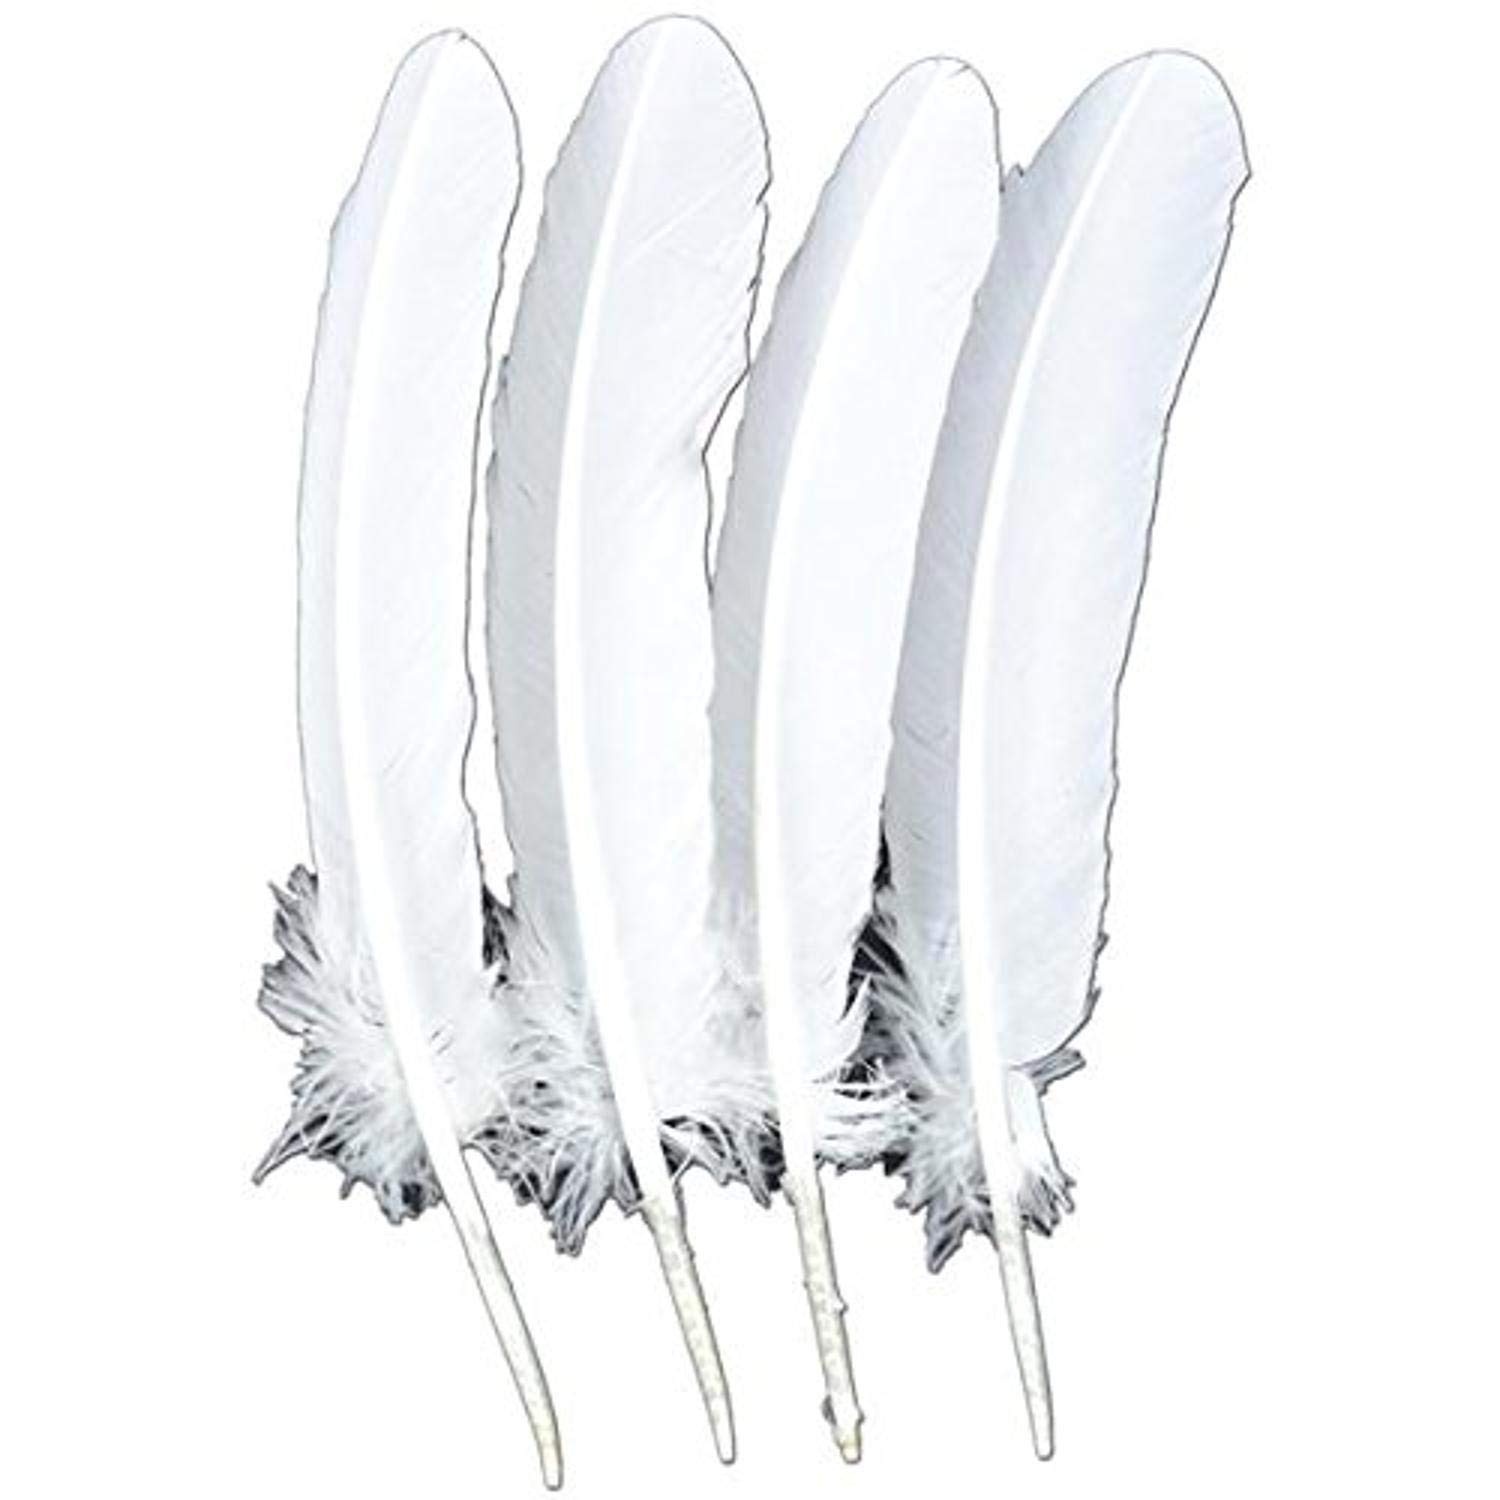
Touch of Nature 4-Piece Turkey Feather for Art and Craft, 12.25 to 13-Inch, White
Four Vibrant Turkey Feather Rounds Perfect for Crafting or Home Décor Projects Dyed Feathers are not Colorfast Made in China Item Weight: 0.0625 pounds Item Dimensions: Width: 2 inches, Height: 0.5 inches, Length: 12 inches Item Package Dimensions: Width: 10.3124 centimeters, Height: 34.5948 centimeters, Length: 3.0988 centimeters Attribute Value item package quantity 1 brand Touch of Nature item display weight 0.06 item type keyword craft-feathers-and-boas part number 40364 color White item package weight 0.091 customer package type Standard Packaging manufacturer Midwest Design Imports, Inc. model number 40364 supplier declared dg hz regulation not_applicable batteries required False product site launch date 4/23/2013 5:30:01 AM material Feather unit count 1 batteries included False
Brand: Touch of Nature
Category: Arts & Entertainment > Hobbies & Creative Arts > Arts & Crafts > Art & Crafting Materials > Embellishments & Trims > Feathers > Turkey Feathers